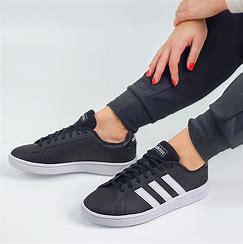
Brand: Adidas
Model: Grand Court